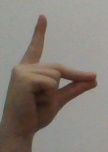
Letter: ta